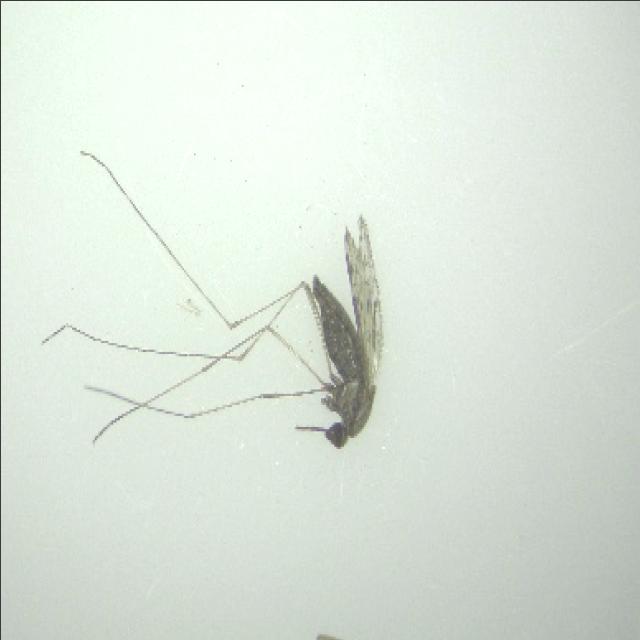
Species: anopheles_sinensis